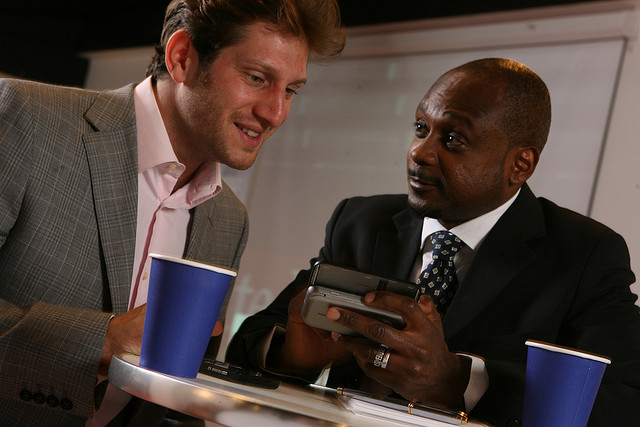
user: Given an image and a question. Answer the question in a short answer. Question: What type of meeting is this? Short Answer:
assistant: business